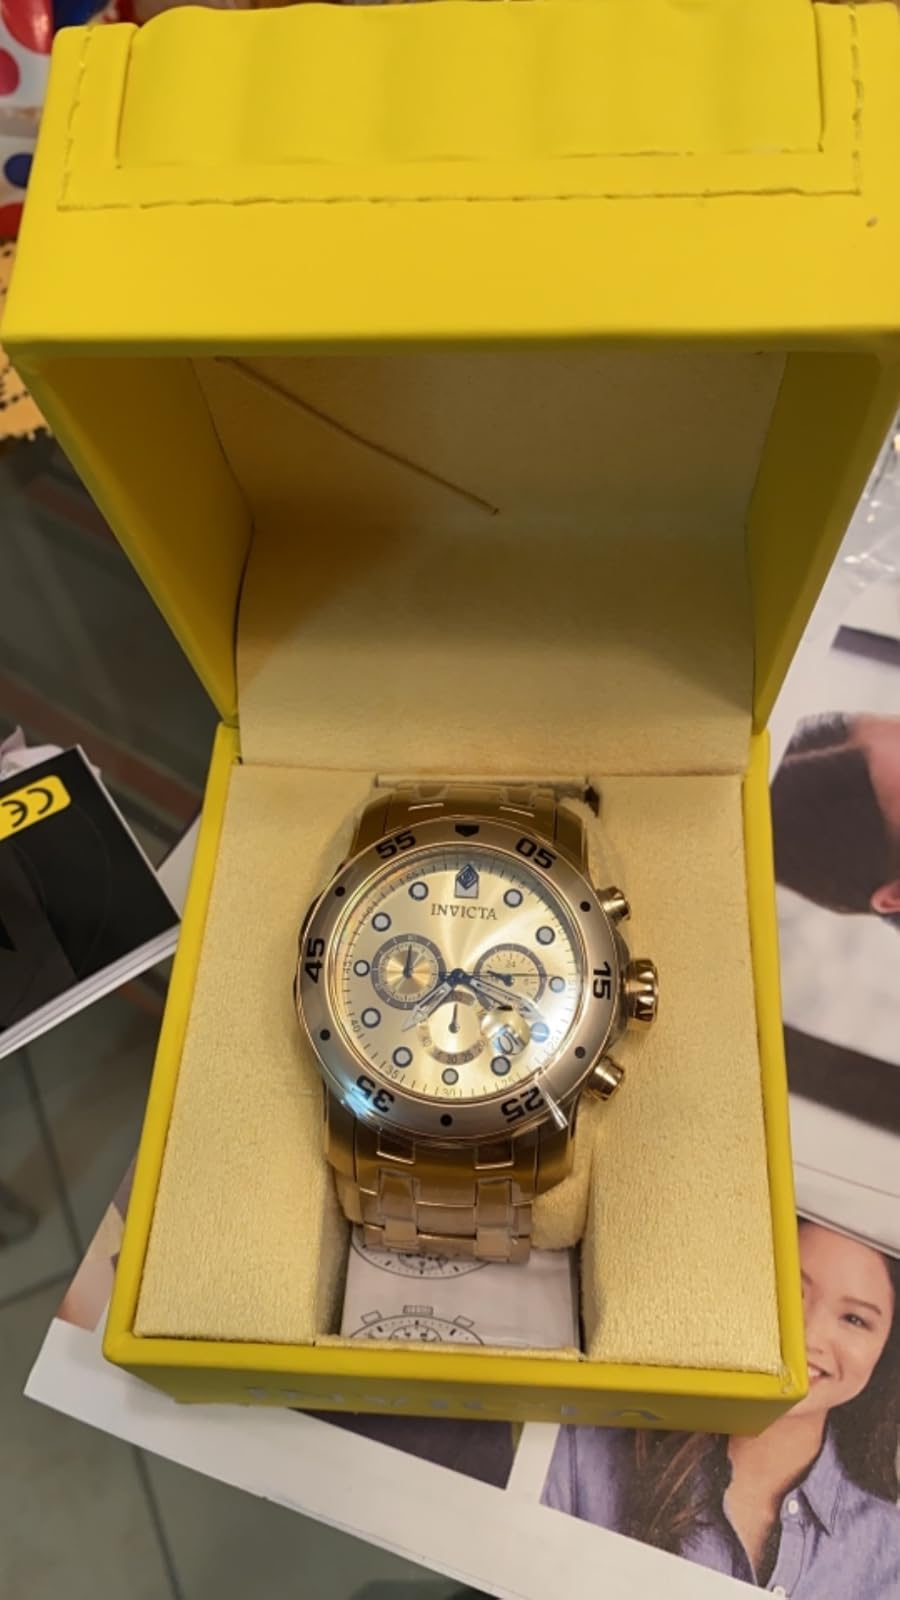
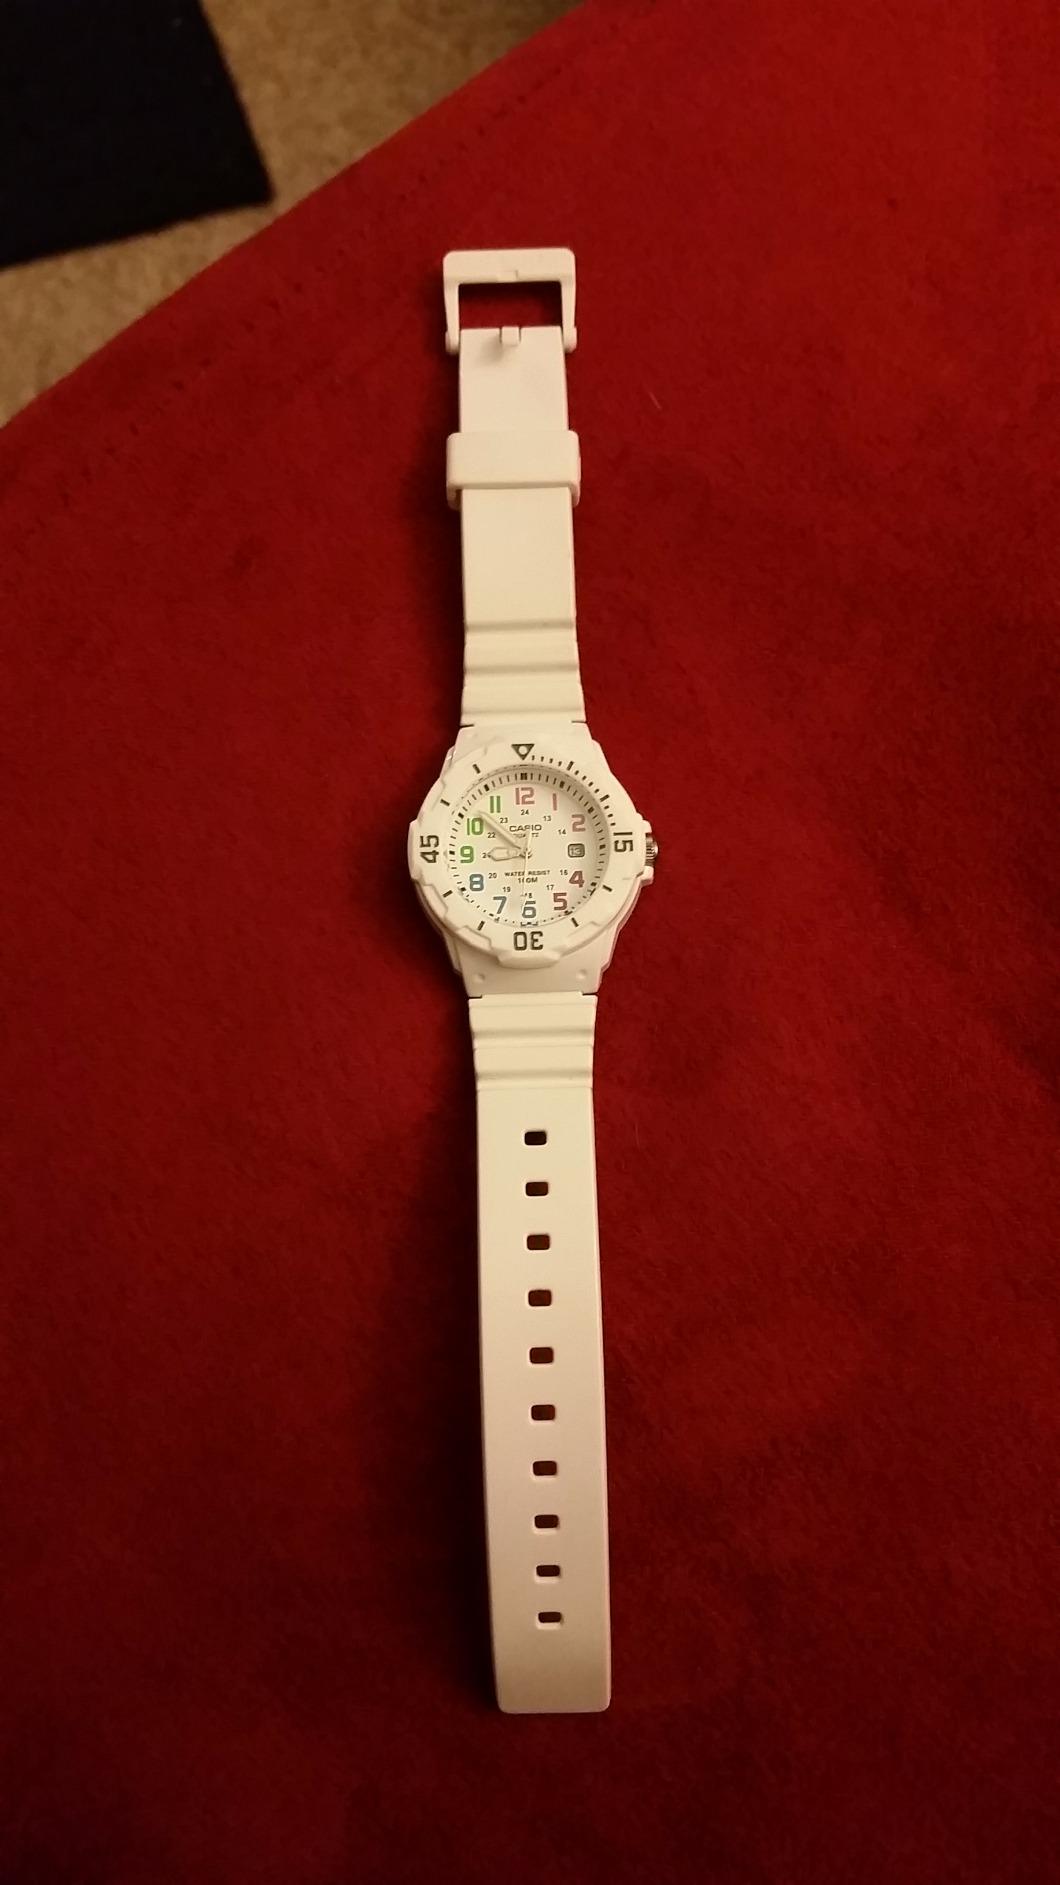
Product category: accessories_watch
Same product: no